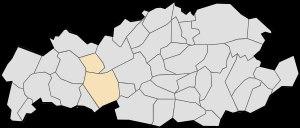
Le canton de Liévin-Nord est un ancien canton français située dans le département du Pas-de-Calais et la région Nord-Pas-de-Calais.